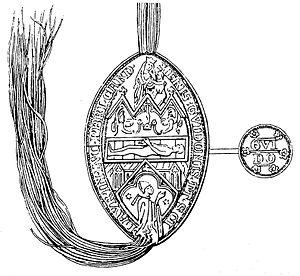
Le Maria-Magdalen-Gymnasium, ou de son nom officiel Gymnasium zu St. Maria Magdalena — littéralement : gymnase Sainte-Marie-Madeleine, Gymnasium étant l'équivalent à peu près du petit et grand lycée classique en français — est un établissement d'enseignement pour garçons qui fut le plus prestigieux de toute la Silésie. Il se trouvait à Breslau en Allemagne et fut en activité de 1267 à 1945. Il a été remplacé par un lycée polonais en 1946. Le Maria-Magdalenen-Gymnasium comptait parmi les écoles les plus anciennes de l'espace germanophone.